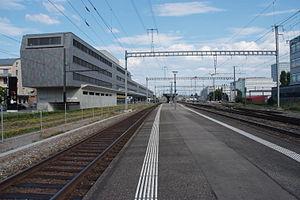
Gare de Wallisellen